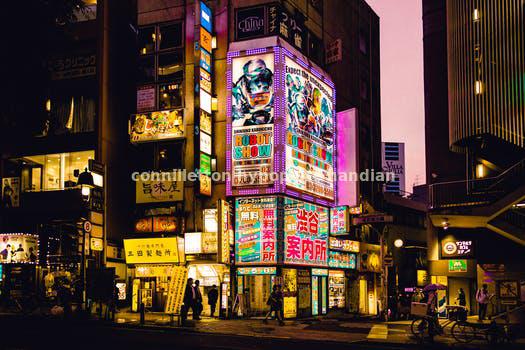
Label: Watermark